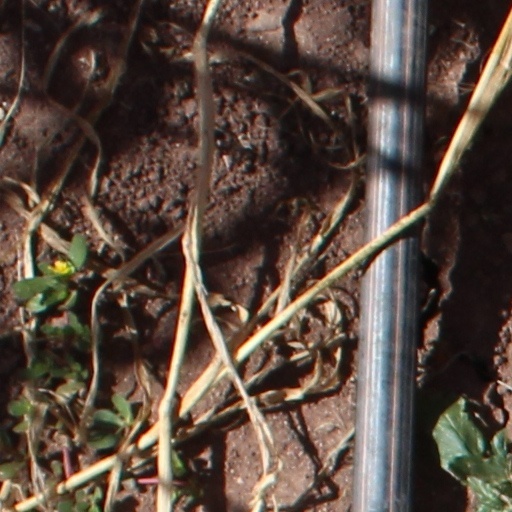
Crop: wheat